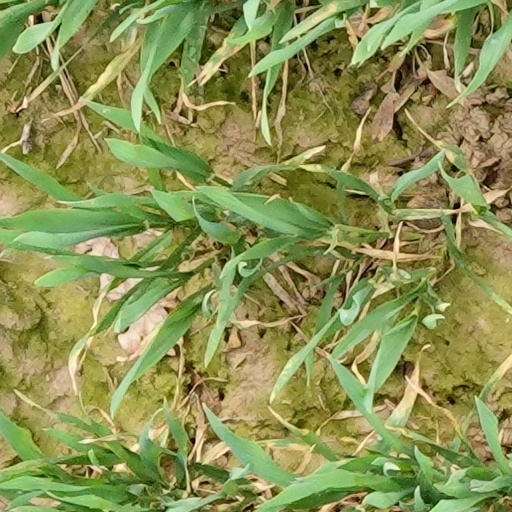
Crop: wheat